Julie Alexander

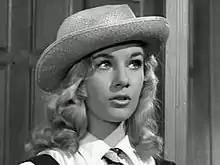
Julie Alexander in "The Pure Hell of St Trinian's" (1960)

Julie Alexander (9 May 1938 – 31 January 2003) was a British model and actress of the late 1950s and early 1960s known for playing glamorous roles including Rosalie Dawn in "The Pure Hell of St Trinian's".